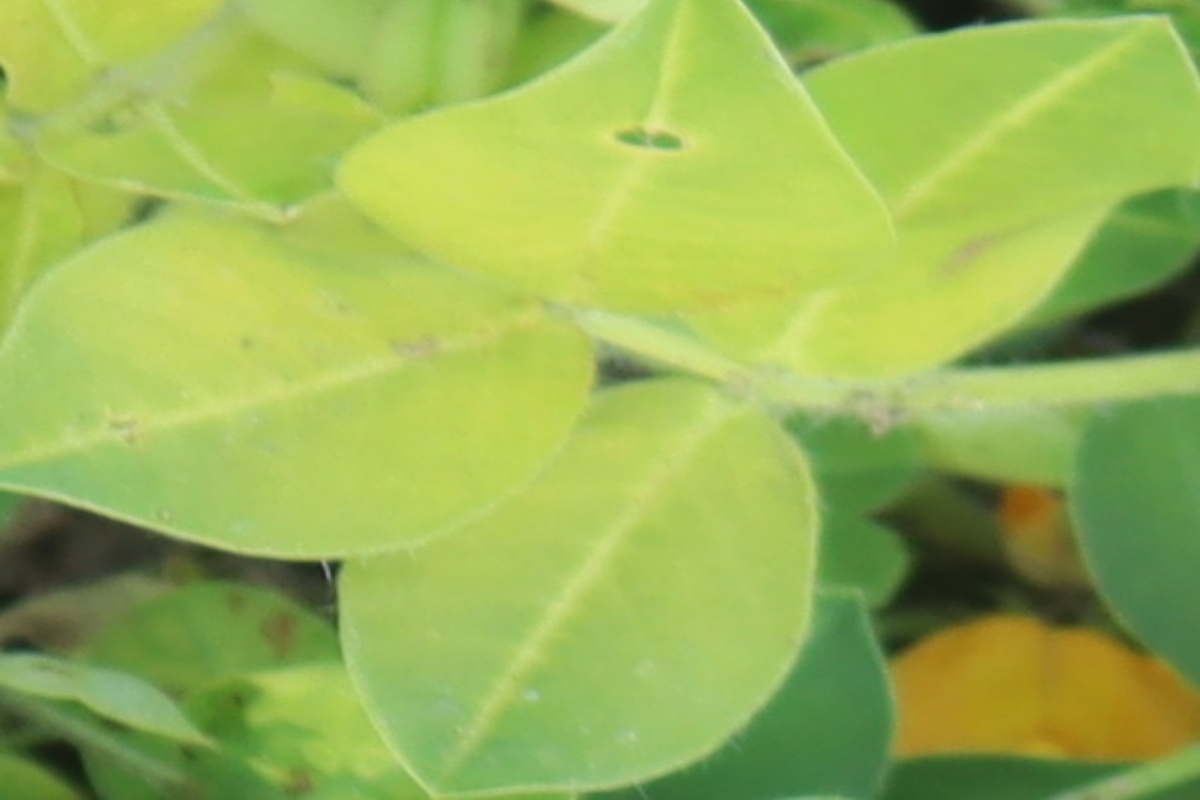
Label: nutrition deficiency